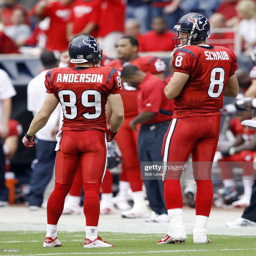
# talks with wide receiver american football player # 89 during the game against sports team .